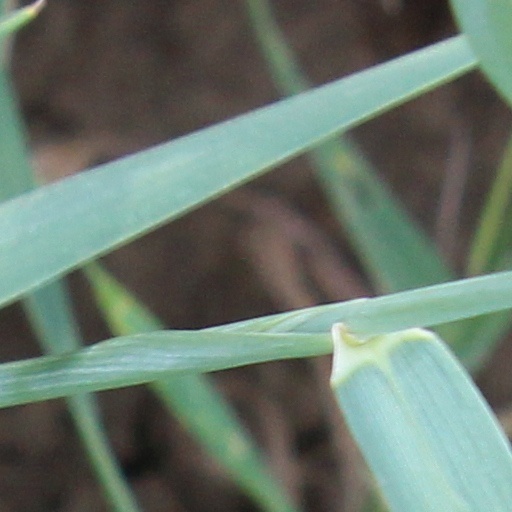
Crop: wheat